Los Angeles Sparks

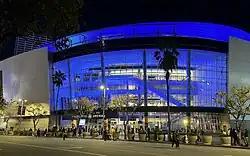
Crypto.com Arena

After the 2006 season ended, team president Johnny Buss resigned, and his father, team owner, Jerry Buss announced he was selling the Sparks. On December 7, 2006, the "Los Angeles Times" reported the sale to an investor group led by Kathy Goodman and Carla Christofferson. Goodman is a former executive for Intermedia Films. Christofferson is a litigation attorney for the O’Melveny & Myers law firm and was Miss North Dakota USA in 1989. The day after the sale was announced, team star Lisa Leslie announced that she was pregnant and would not play in the 2007 season. The Sparks posted a league-worst 10–24 record, also the worst in Sparks history. They missed the playoffs for the first time since 1998.